Maori Hill

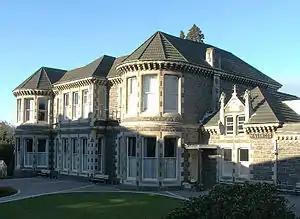

Māori Hill is a residential suburb of the New Zealand city of Dunedin. It is located at the northern end of the ridge which runs in a crescent around the central city's western edge, to the northwest of the city centre, immediately above and within the Town Belt. It is connected to Dunedin North, which lies to the east, via Drivers Road, the suburbs of Roslyn and Kaikorai to the southwest via Highgate, and the suburb of Wakari to the northwest via Balmacewen Road.